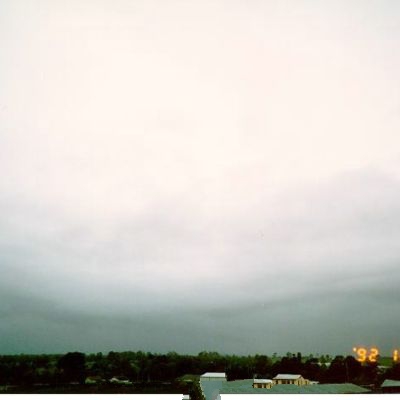
Cloud type: Nimbostratus (Ns)